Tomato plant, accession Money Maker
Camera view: bottom (45 deg); turntable rotation: 210 degrees
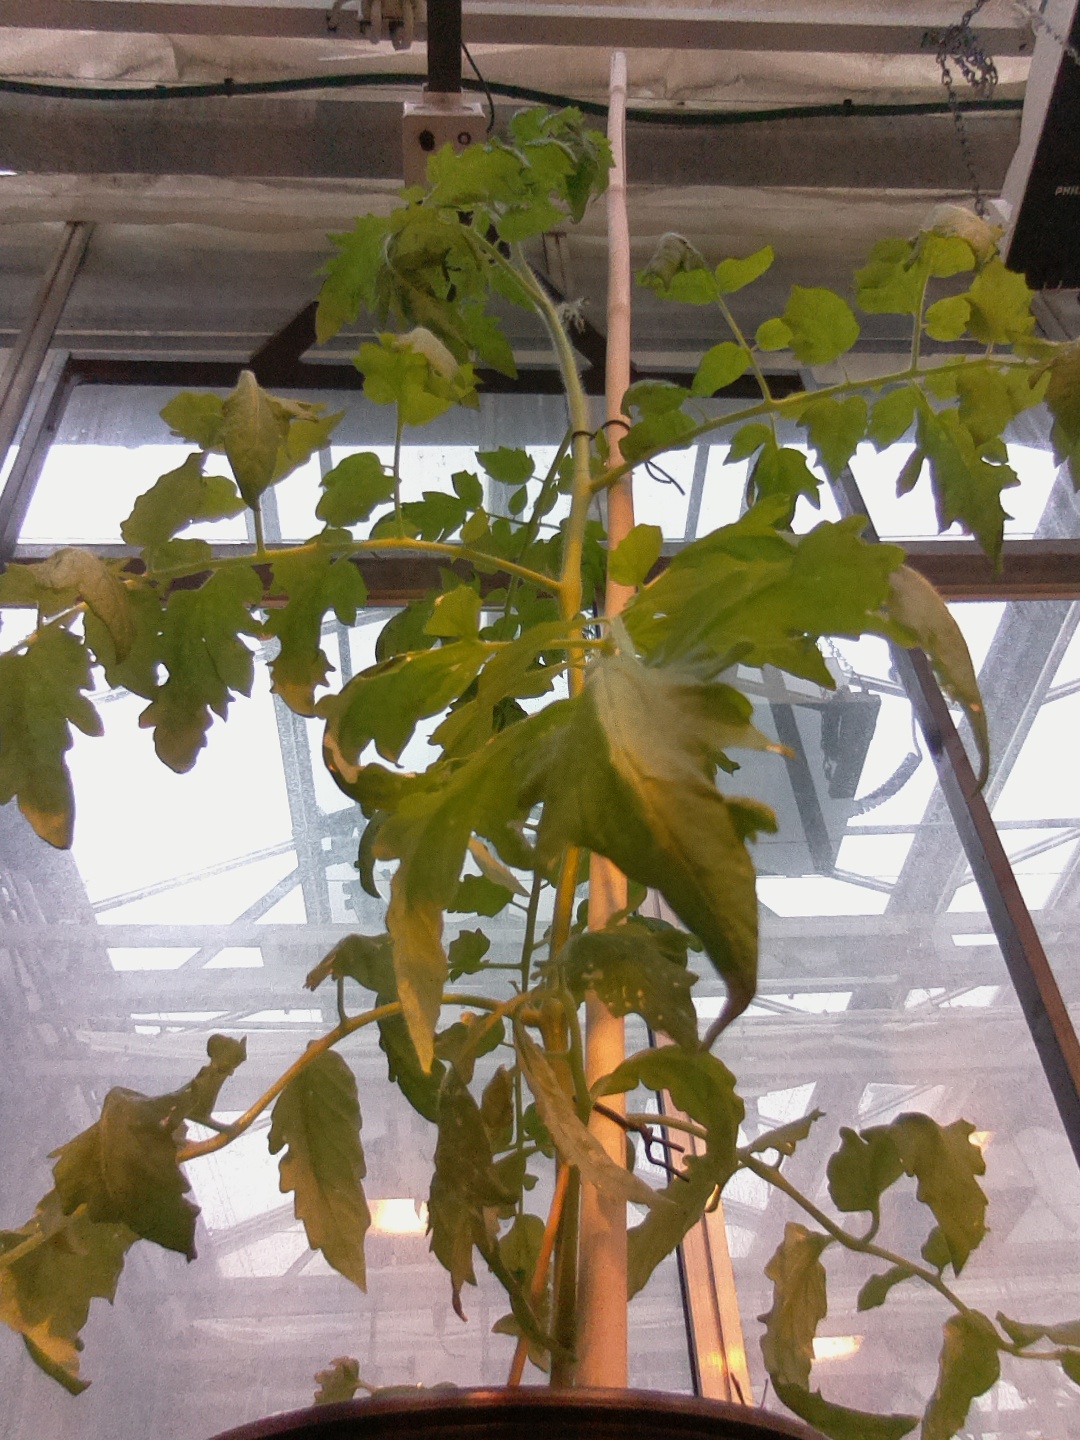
BBCH growth stage 61: 10%-20% of flowers open